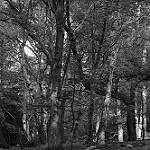
Label: B & W